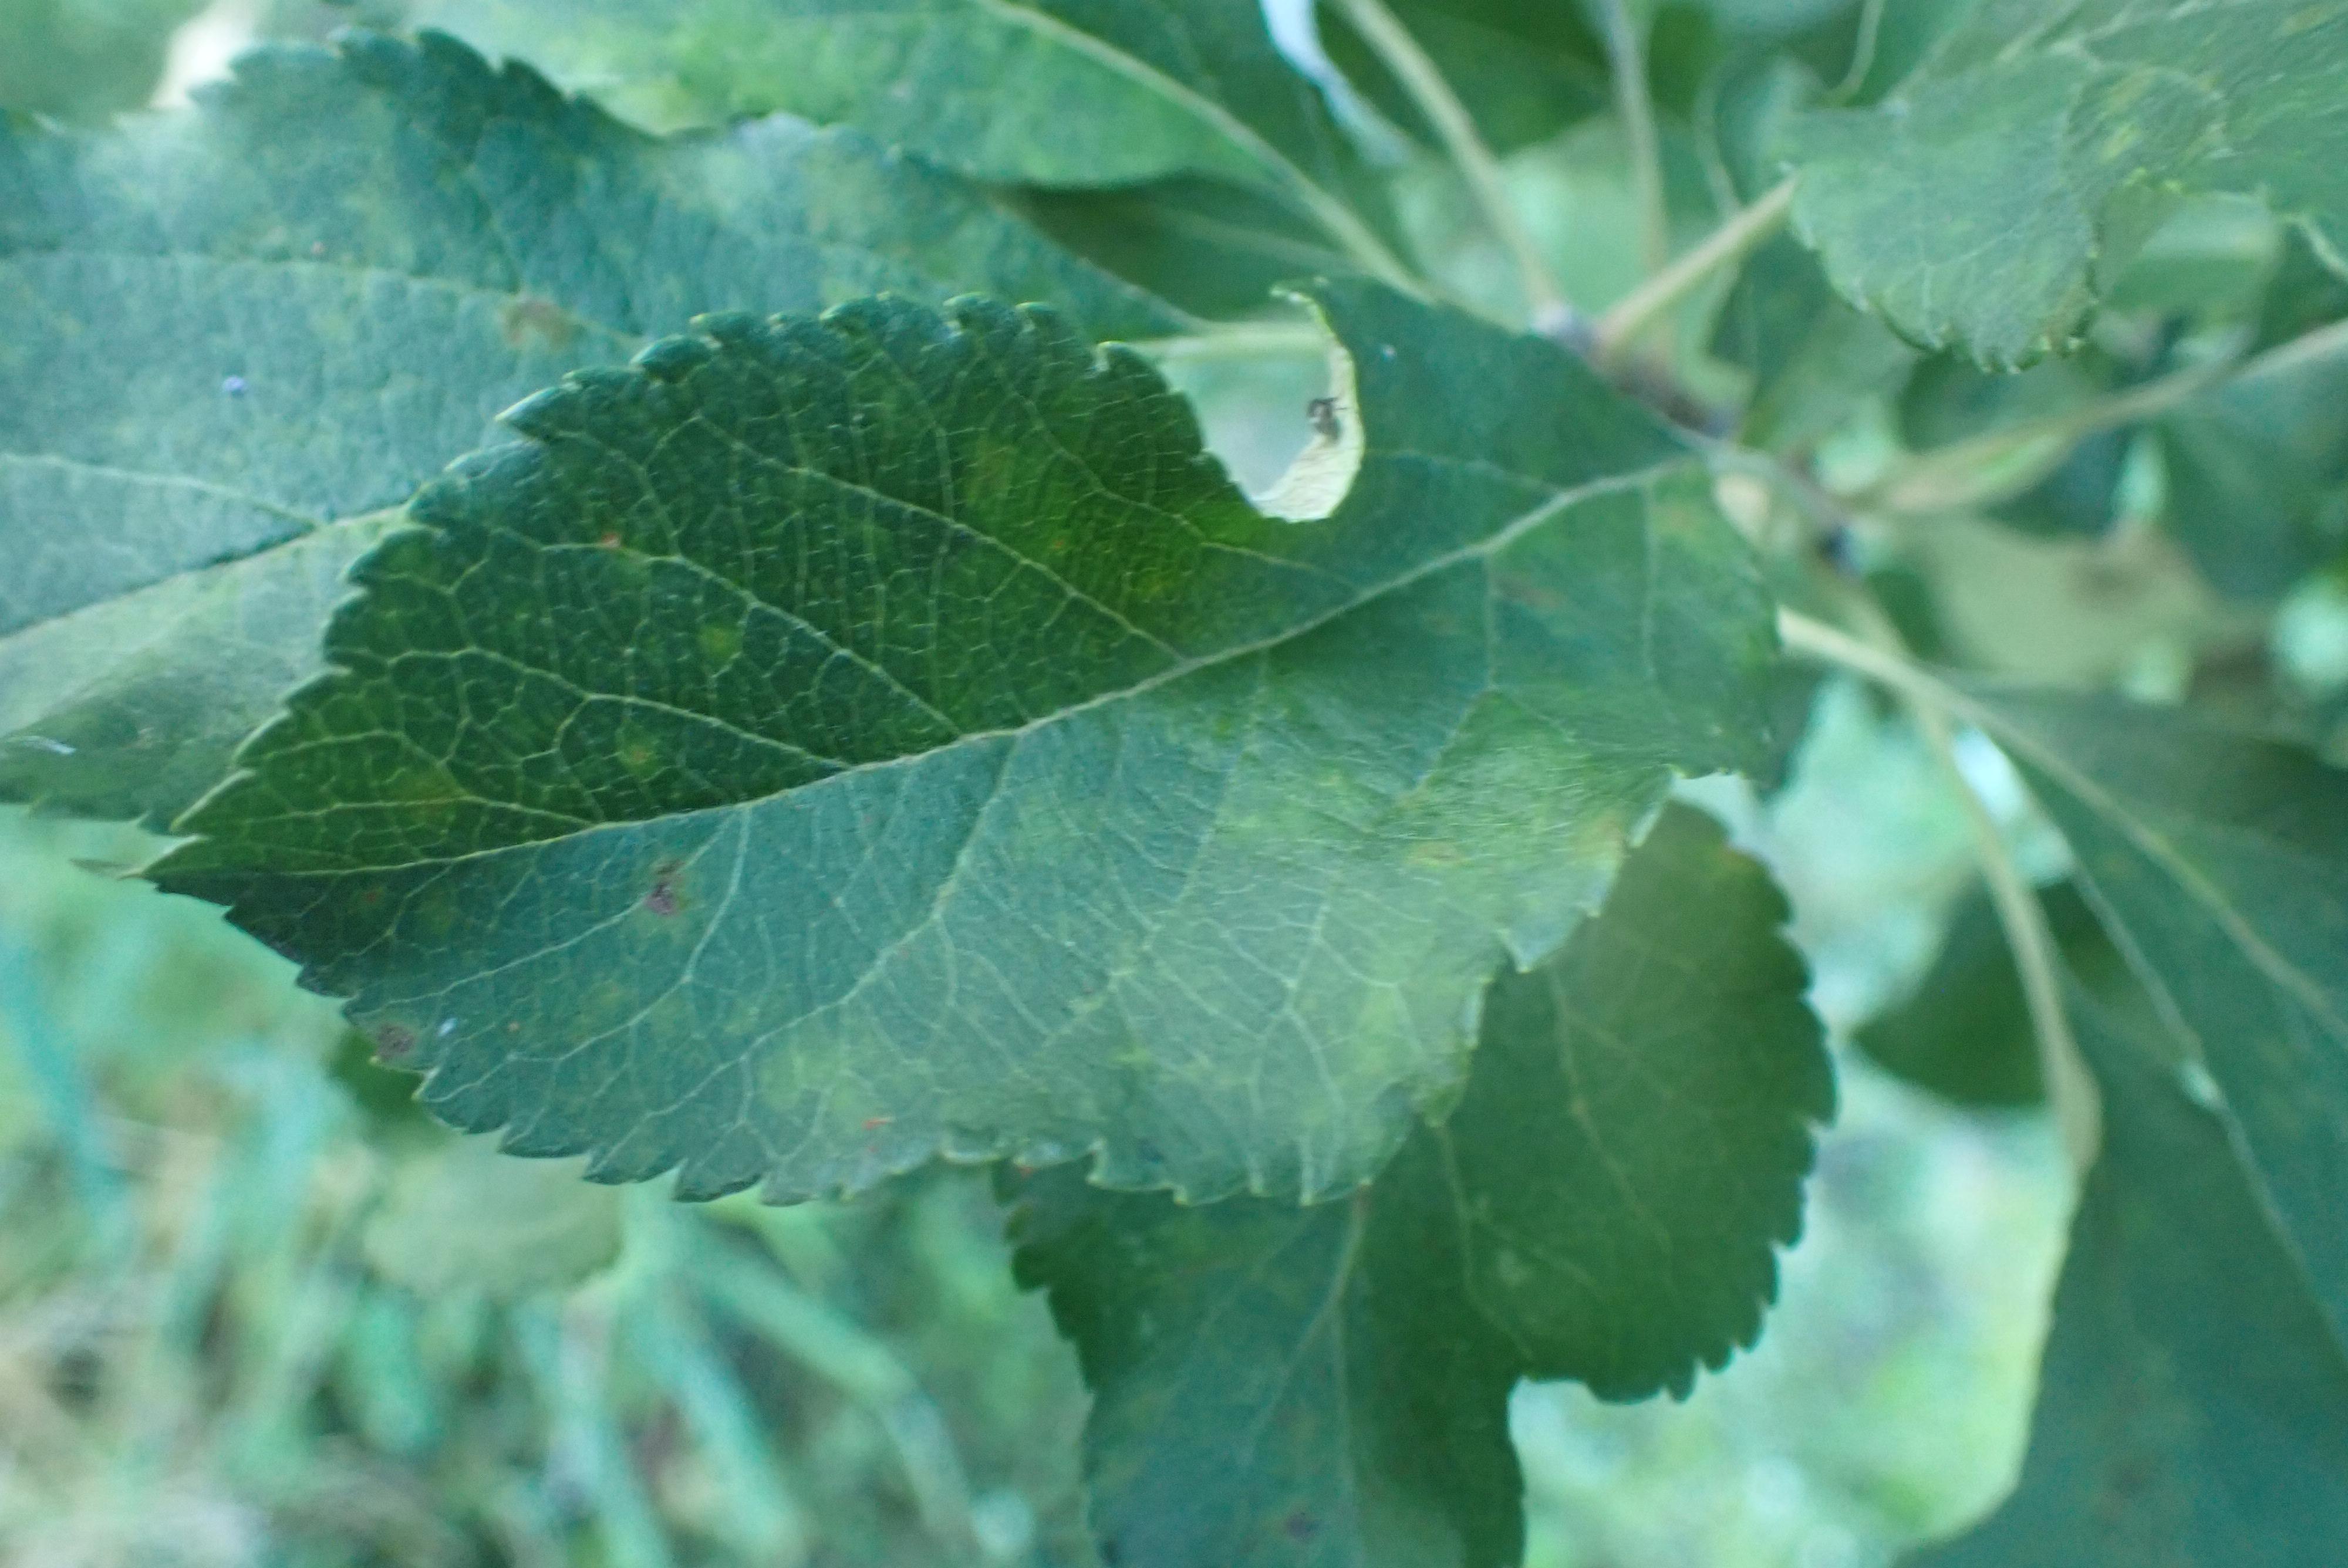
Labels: scab